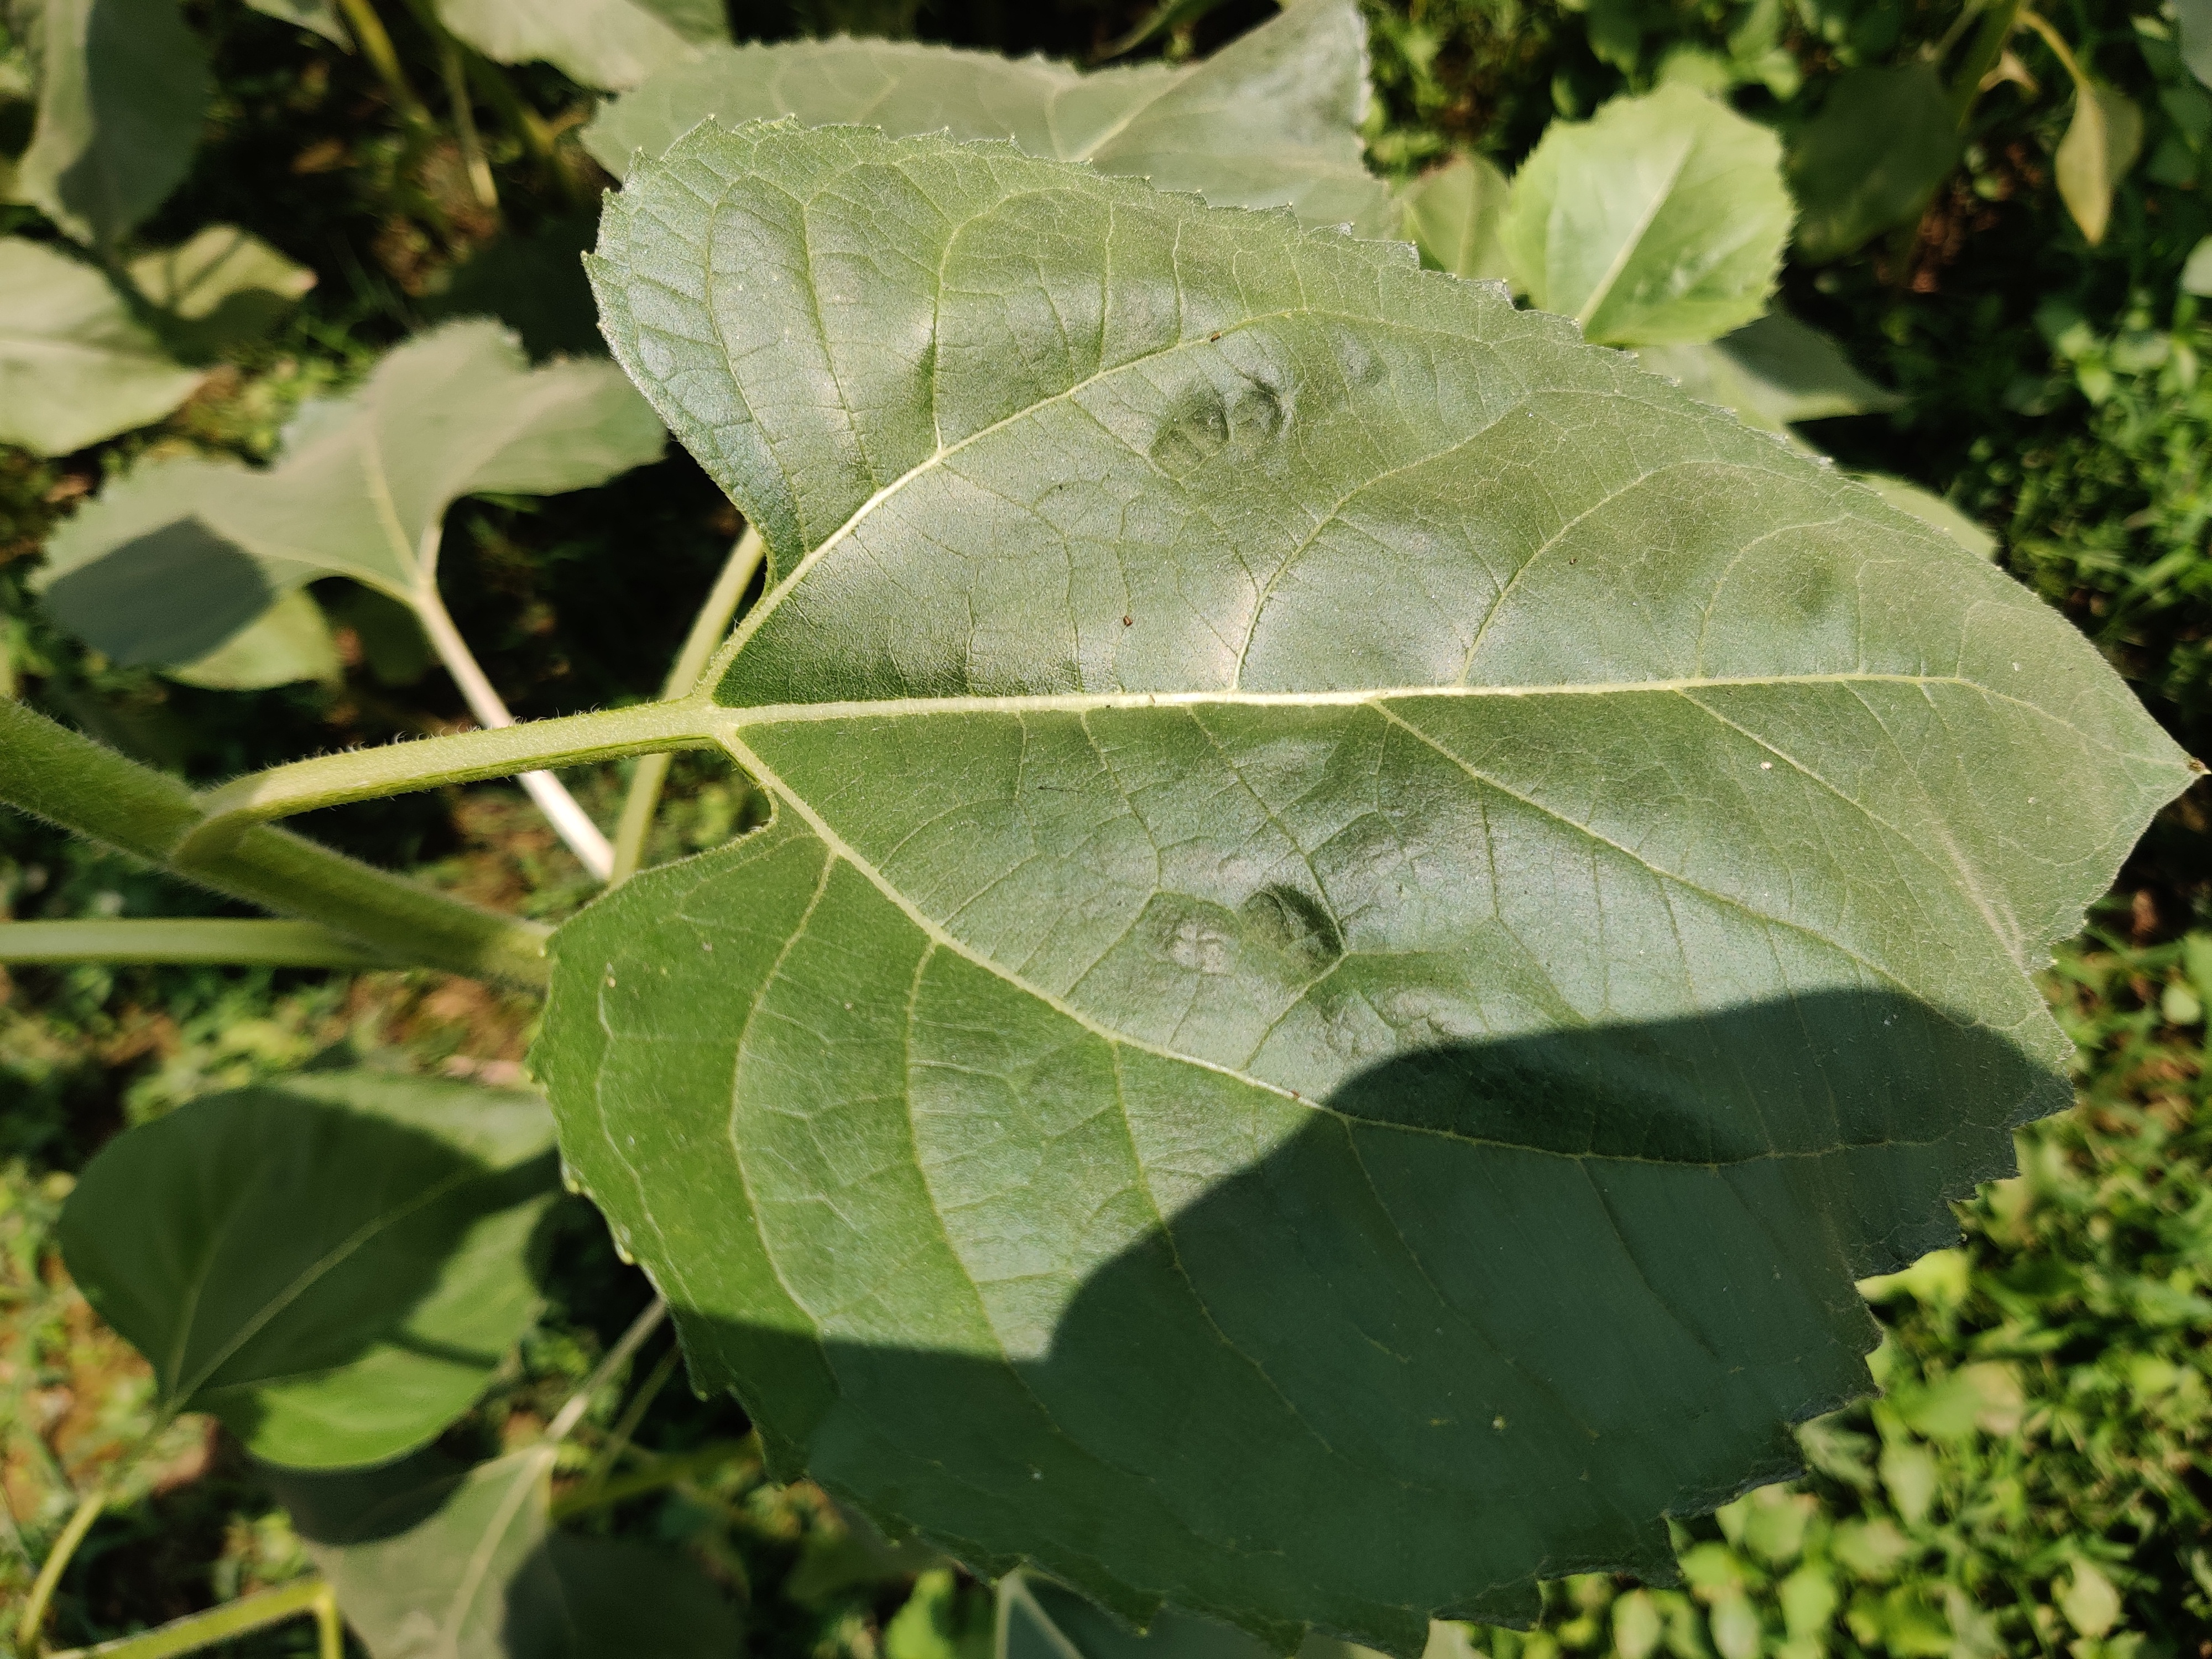
Label: Fresh_leaf